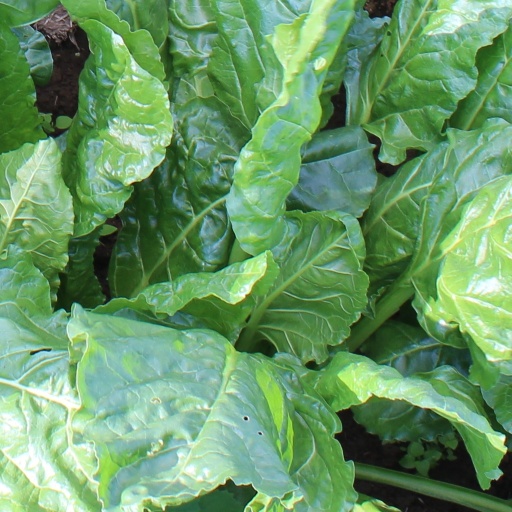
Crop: sugar beet